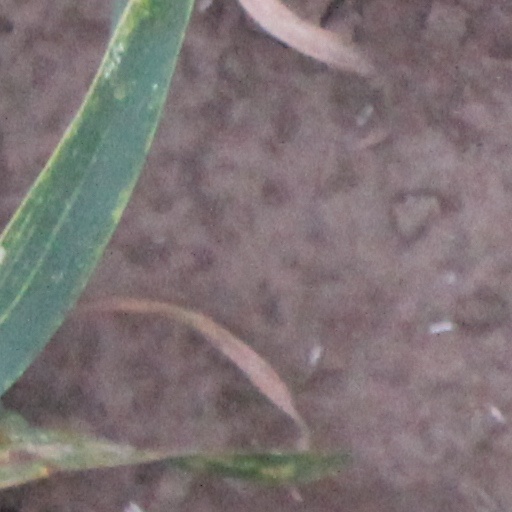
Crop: wheat